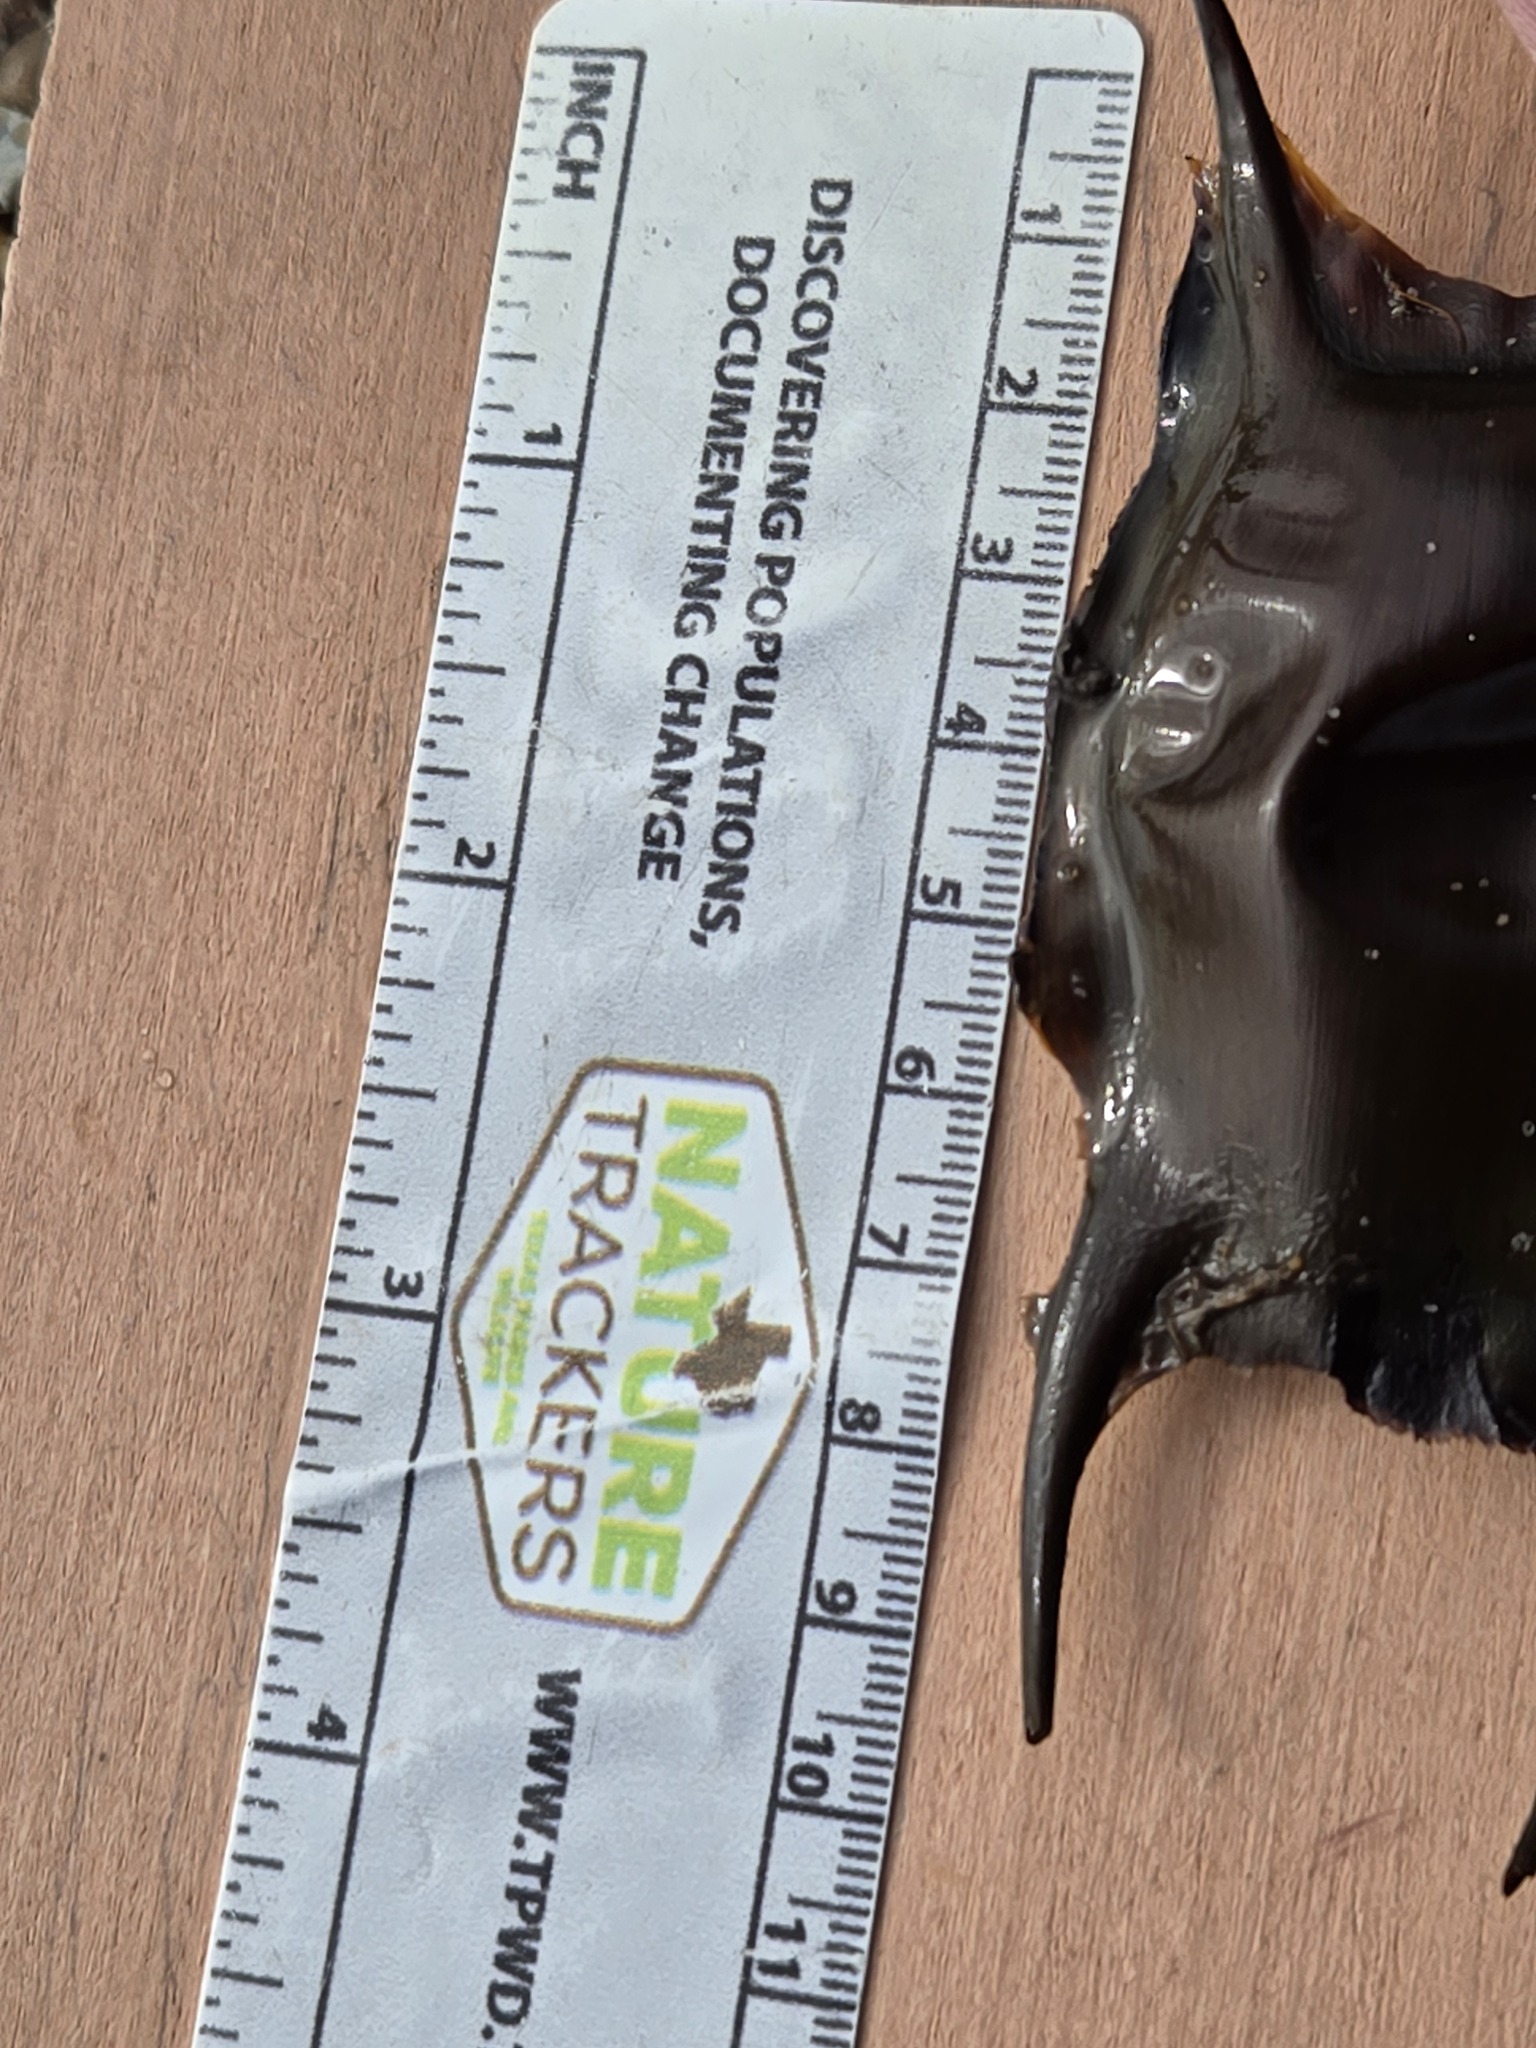
fish (species not among the labelled classes)